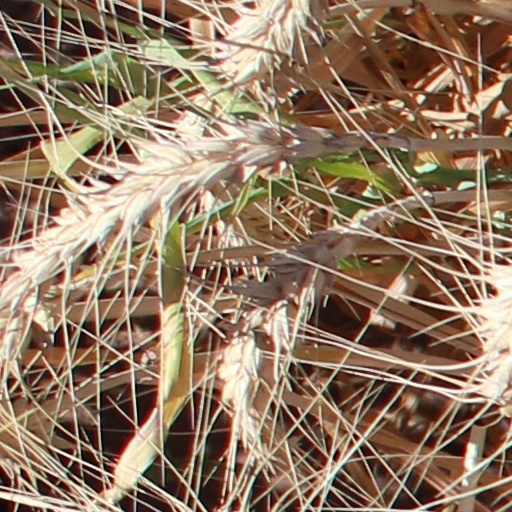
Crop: wheat